Secret Santa (The Office)

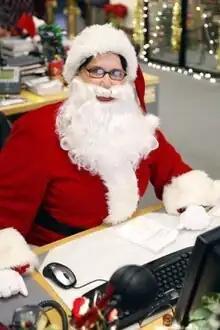
Phyllis Vance as Santa Claus.

"Secret Santa" is the thirteenth episode of the sixth season of the American comedy series "The Office" and the show's 113th episode overall. It was written by Mindy Kaling and directed by Randall Einhorn. The episode aired on NBC on December 10, 2009. The night the episode premiered, it was immediately followed by an episode of "30 Rock" with the same title.